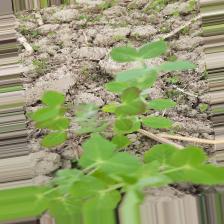
Label: Lentil Rust